The Chesterfield Supper Club

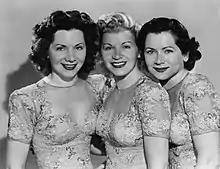
The Fontane Sisters in 1948. From left: Geri, Marge and Bea.

In 1948, singer Peggy Lee was added to the roster, taking over the Thursday broadcast. Como was still broadcasting from New York, now backed by the Mitchell Ayres orchestra. The Satisfiers were replaced by the singing Fontane Sisters, who also appeared with Como on the televised "Supper Club" and his later television shows.